Mark McKinnon

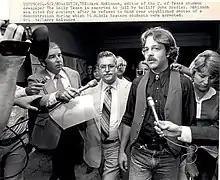
McKinnon being arrested for refusing to provide photographs of an Iranian student protest to police, 1980

Mark McKinnon was born in Boulder, Colorado, and was raised in Denver. He performed in a band called Daybreak and, following his junior year, dropped out of high school and hitchhiked to Nashville, Tennessee. There he began his career as a songwriter and worked alongside Kris Kristofferson. McKinnon returned to Denver to complete high school, then made his way back to Nashville to continue pursuing music. He was named the "New Folk" winner at the 1975 Kerrville Folk Festival.